Roelf Meyer

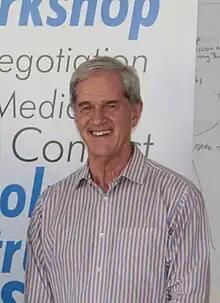
Meyer in 2017

Roelof Petrus Meyer (born 16 July 1947) is a South African politician and businessman. A Member of Parliament between 1979 and 1997, he was the chief negotiator for the National Party government during the negotiations to end apartheid. He later co-founded the United Democratic Movement.